Irish language in Newfoundland

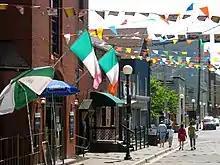
Newfoundland tricolour along with the Irish flag in St. John's, 2005

The identities of the last speakers of Newfoundland Irish are unknown. There is a lack of information of the sort available from the adjacent Province of New Brunswick (where, in the 1901 Census, several individuals and families listed Irish as their mother tongue and as a language still spoken by them). The question of how far Newfoundland Irish evolved as a separate dialect remains open. Newfoundland Irish has left traces in Newfoundland English, such as the following: "scrob" 'scratch', "sleveen" 'rascal' and "streel" 'slovenly person', along with grammatical features like the "after" perfect as in "she's already after leavin.